Meg Munn

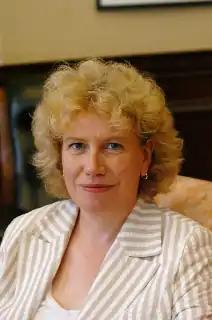
Munn as a Foreign Office minister

Margaret Patricia Munn (born 24 August 1959) is a former politician who served as a Labour MP for Sheffield Heeley from 2001 to 2015. After leaving Parliament, she has served in a variety of roles across the public sector, academia and international bodies.